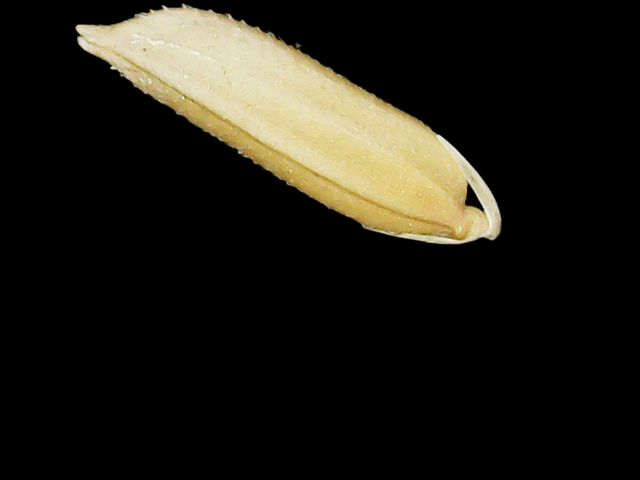
Rice variety: Binadhan07